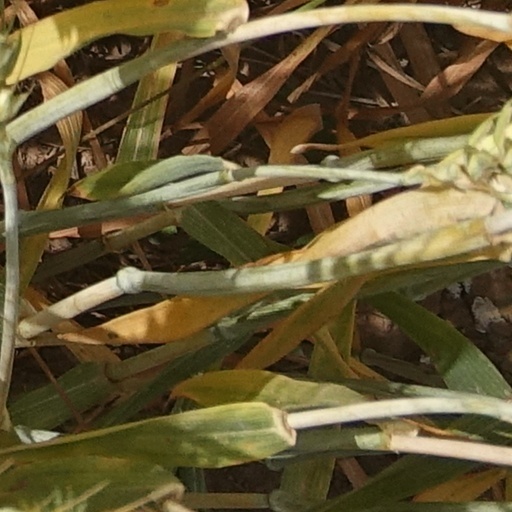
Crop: wheat